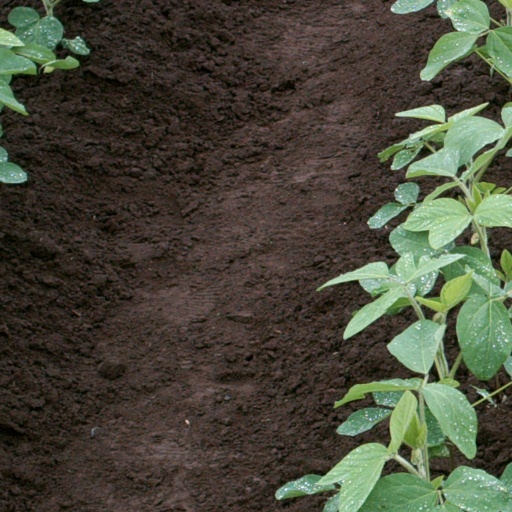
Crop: soybean